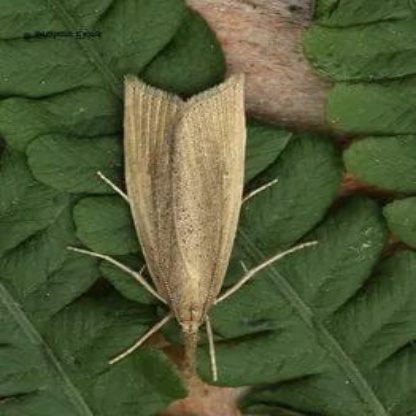
Nhãn: Sâu đục thân (Sọc nâu )( Chilo suppressalis )